Felix Braun

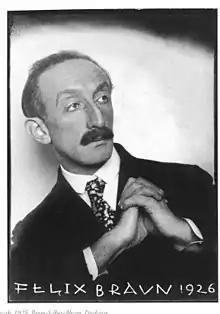
Felix Braun 1926

Felix Braun (4 November 1885, Vienna – 29 November 1973, Klosterneuburg, Lower Austria) was an Austrian writer.